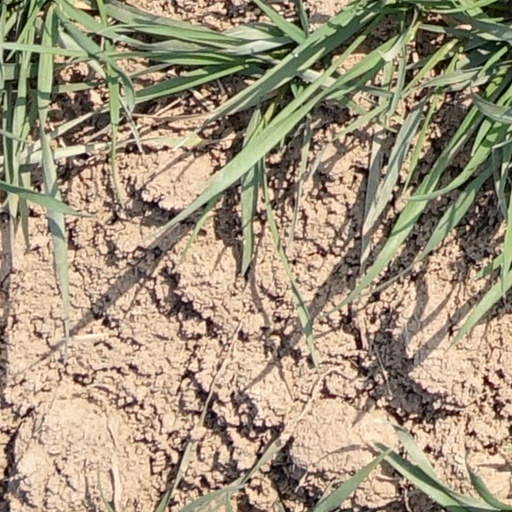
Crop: wheat